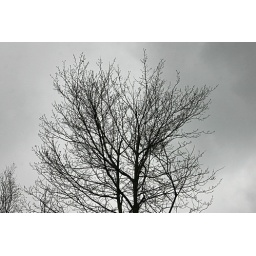
Tree in black and white